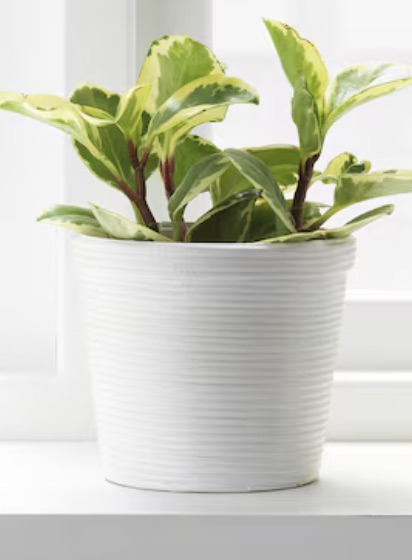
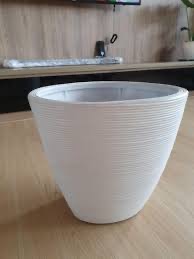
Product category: misc
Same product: yes